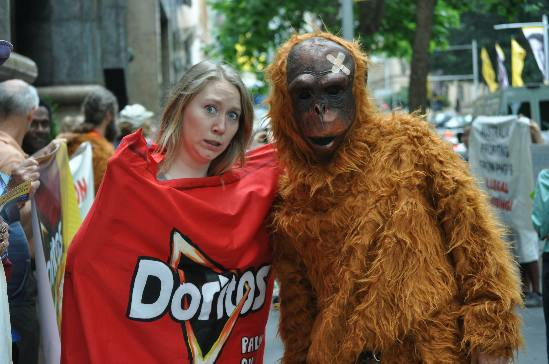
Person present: Yes